Demetrio Progoni

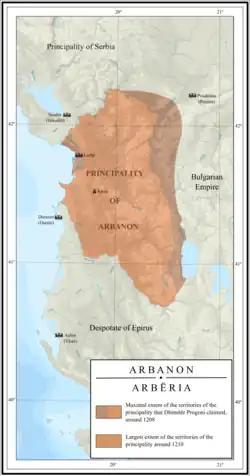
Maximum extent of Arbanon and claims of Dhimitër Progoni

Since the beginning of his rule, Progoni sought out to create friendly networks in foreign policy in order to preserve the sovereignty of Arbanon against external threats, the most important of whom were for much of his reign the Republic of Venice and later the Despotate of Epiros. In 1208–09, he considered conversion to Catholicism from Eastern Orthodoxy for the first time in order to obtain support against his Venetian rivals. As Venice had been given the nominal rights to control Albania, conversion to Catholicism would nullify Venetian claims over territory controlled by another Catholic state, the Principality of Arbanon. It would also protect him from expansion by post-Byzantine successor states like the Despotate of Epiros. In his preserved correspondence with Pope Innocent III, Progoni as leader of the "iudices" of Arbanon, who signed as his followers, asked the Pope to send missionaries to spread Catholicism in his land. The Pope responded that Nicolaus, the Catholic archdeacon of Durrës had been instructed to make preparations for the mission. Shortly after, however, Demetrio stopped the process because he didn't consider it important any longer. He had defeated Đorđe Nemanjić, the Grand prince of Zeta and a Venetian vassal whom he bordered to the north and thus felt less threatened by Venice. Nemanjić had previously promised military support to Venice if Progoni attacked Venetian territory, in a treaty signed on 3 July 1208. He also had secured a marriage with Komnena Nemanjić, who was both the daughter of Stefan Nemanjić, rival of Đorđe Nemanjić and granddaughter of the last Byzantine Emperor Alexios III Angelos. In this context, because of the relation of his consort to the Byzantine imperial family, he was recognized by the title of "panhypersevastos". After the death of the Catholic archbishop of Durrës, the Venetians and Progoni - each in their respective territories - seized church property. For his actions against church property, he was excommunicated.